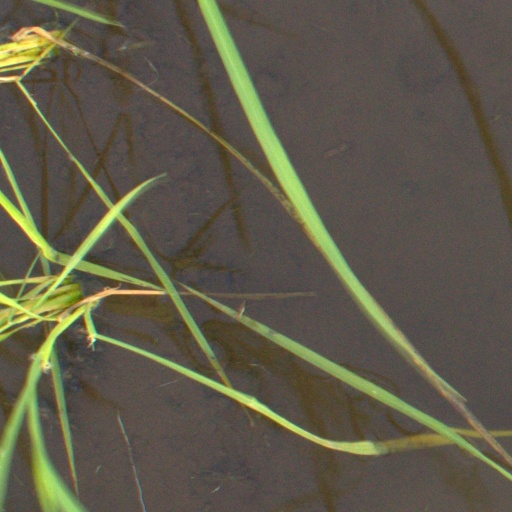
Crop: rice